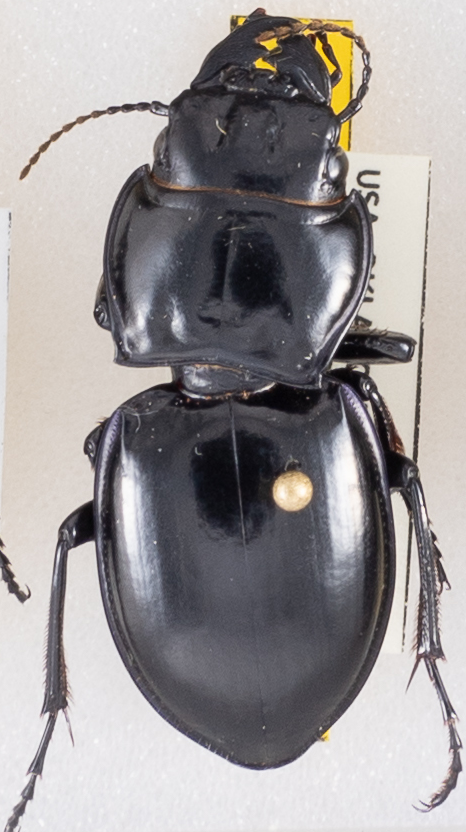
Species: Pasimachus californicus
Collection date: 2021-10-20
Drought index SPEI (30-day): -1.01
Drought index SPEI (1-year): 0.498
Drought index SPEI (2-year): -0.288